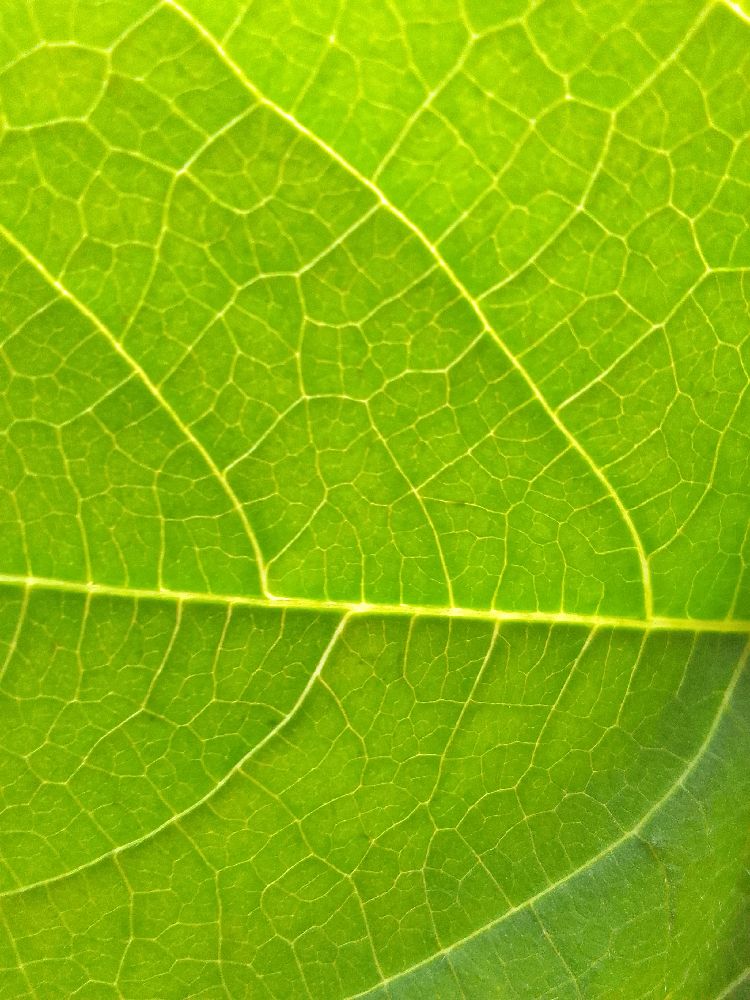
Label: healthy